Kolibri Choir

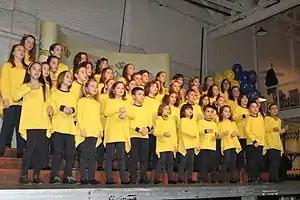
Kolibri Choir in 2013

RTS Children's Choir "Kolibri" ( / "Dečji Hor RTS „Kolibri”"), known simply as the "Kolibri Choir" ("Hor Kolibri" / Хор Колибри) is a children's choir of the Radio Television of Serbia (RTS).